25th Infantry Division (United States)

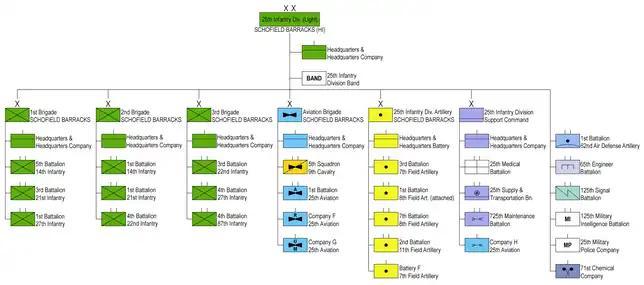
25th Infantry Division (Light) 1989 (click to enlarge)

Very few of the division's units participated in Operation Desert Storm, due to the division being earmarked for Pacific contingencies, such as a renewal of hostilities in Korea. However, during the Gulf War, one platoon each from Companies A, B and C, 4th Battalion, 27th Infantry, deployed to Saudi Arabia in January 1991. These Tropic Lightning soldiers were scheduled to be replacement squads in the ground campaign; however, after observing their performance in desert warfare training, the Assistant Commander of Third U.S. Army asked for them to become the security force for the Army's forward headquarters. In that role, the Wolfhound platoons were alerted and attached to Third Army (Forward) into Kuwait City 26 February, where they secured the headquarters area and conducted mop-up operations in the city and its adjacent mine fields. Company A's platoon was separated from the other Wolfhounds following that battle to accompany General H. Norman Schwarzkopf into Iraq 1 March 1991 to provide security at the truce signing. The three platoons returned to Schofield Barracks without casualties on 20 March 1991.